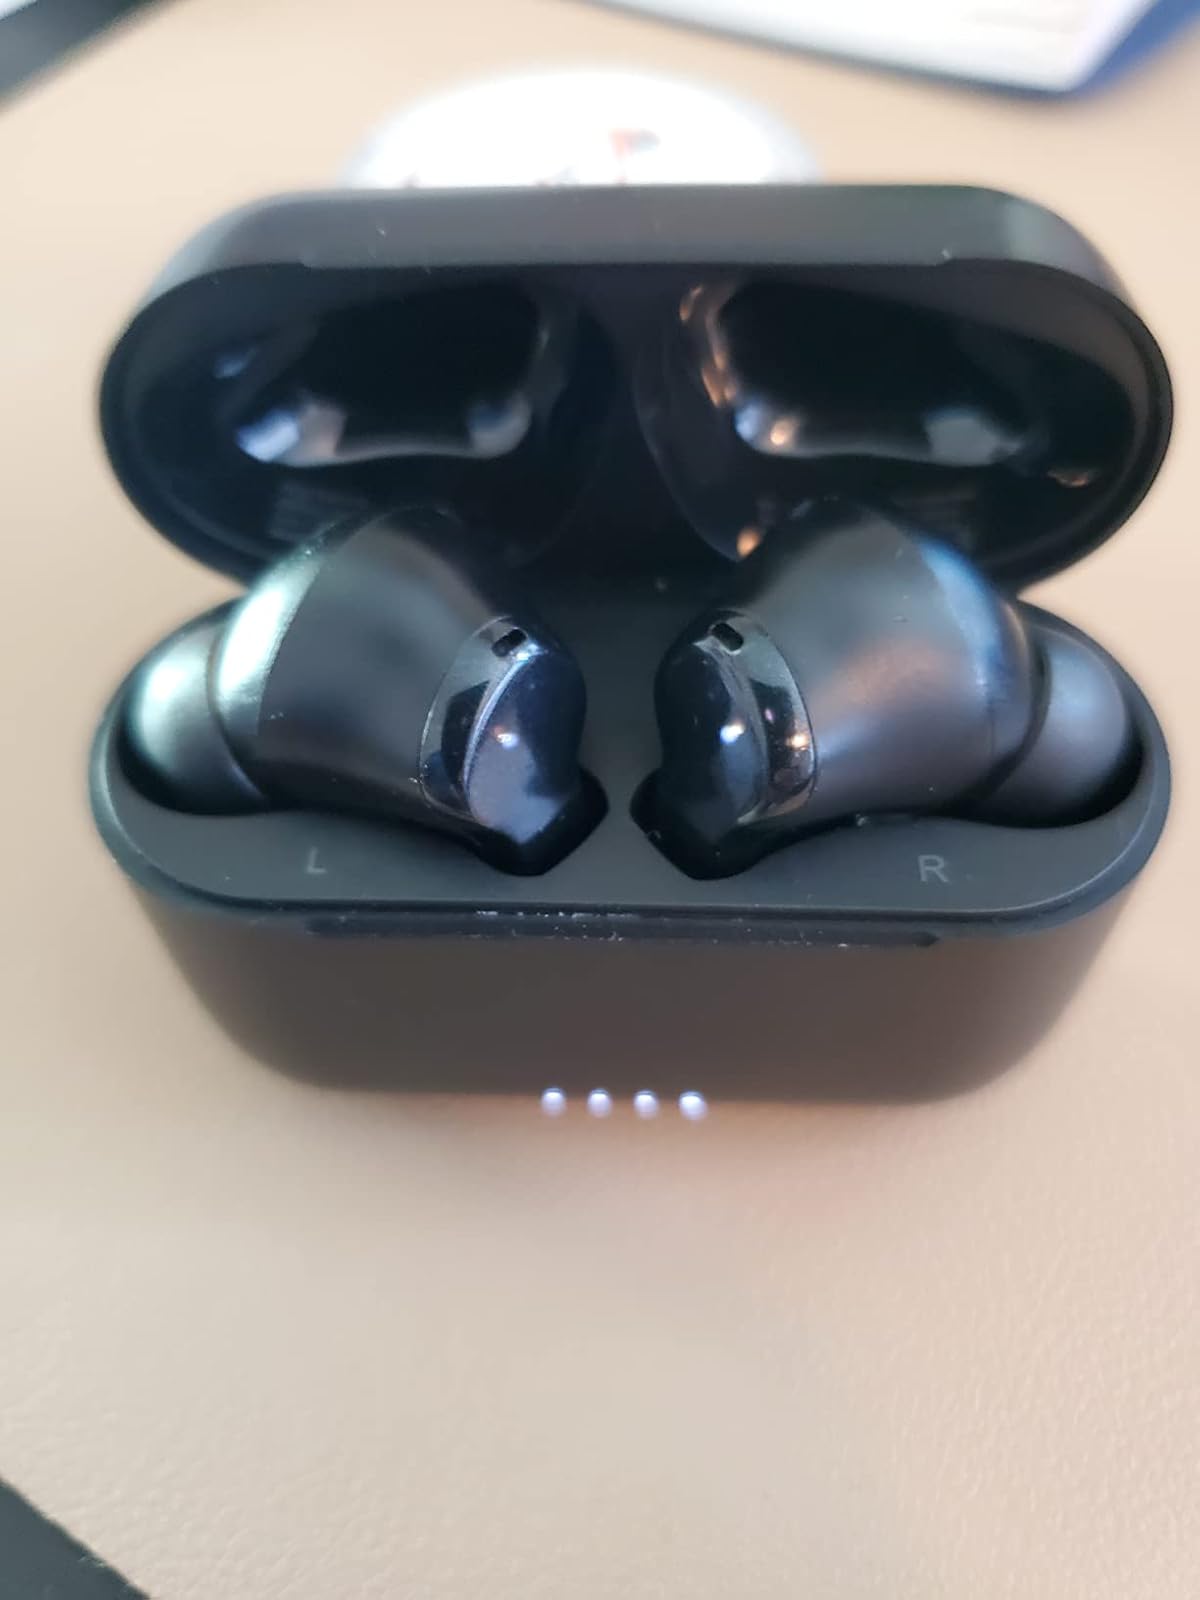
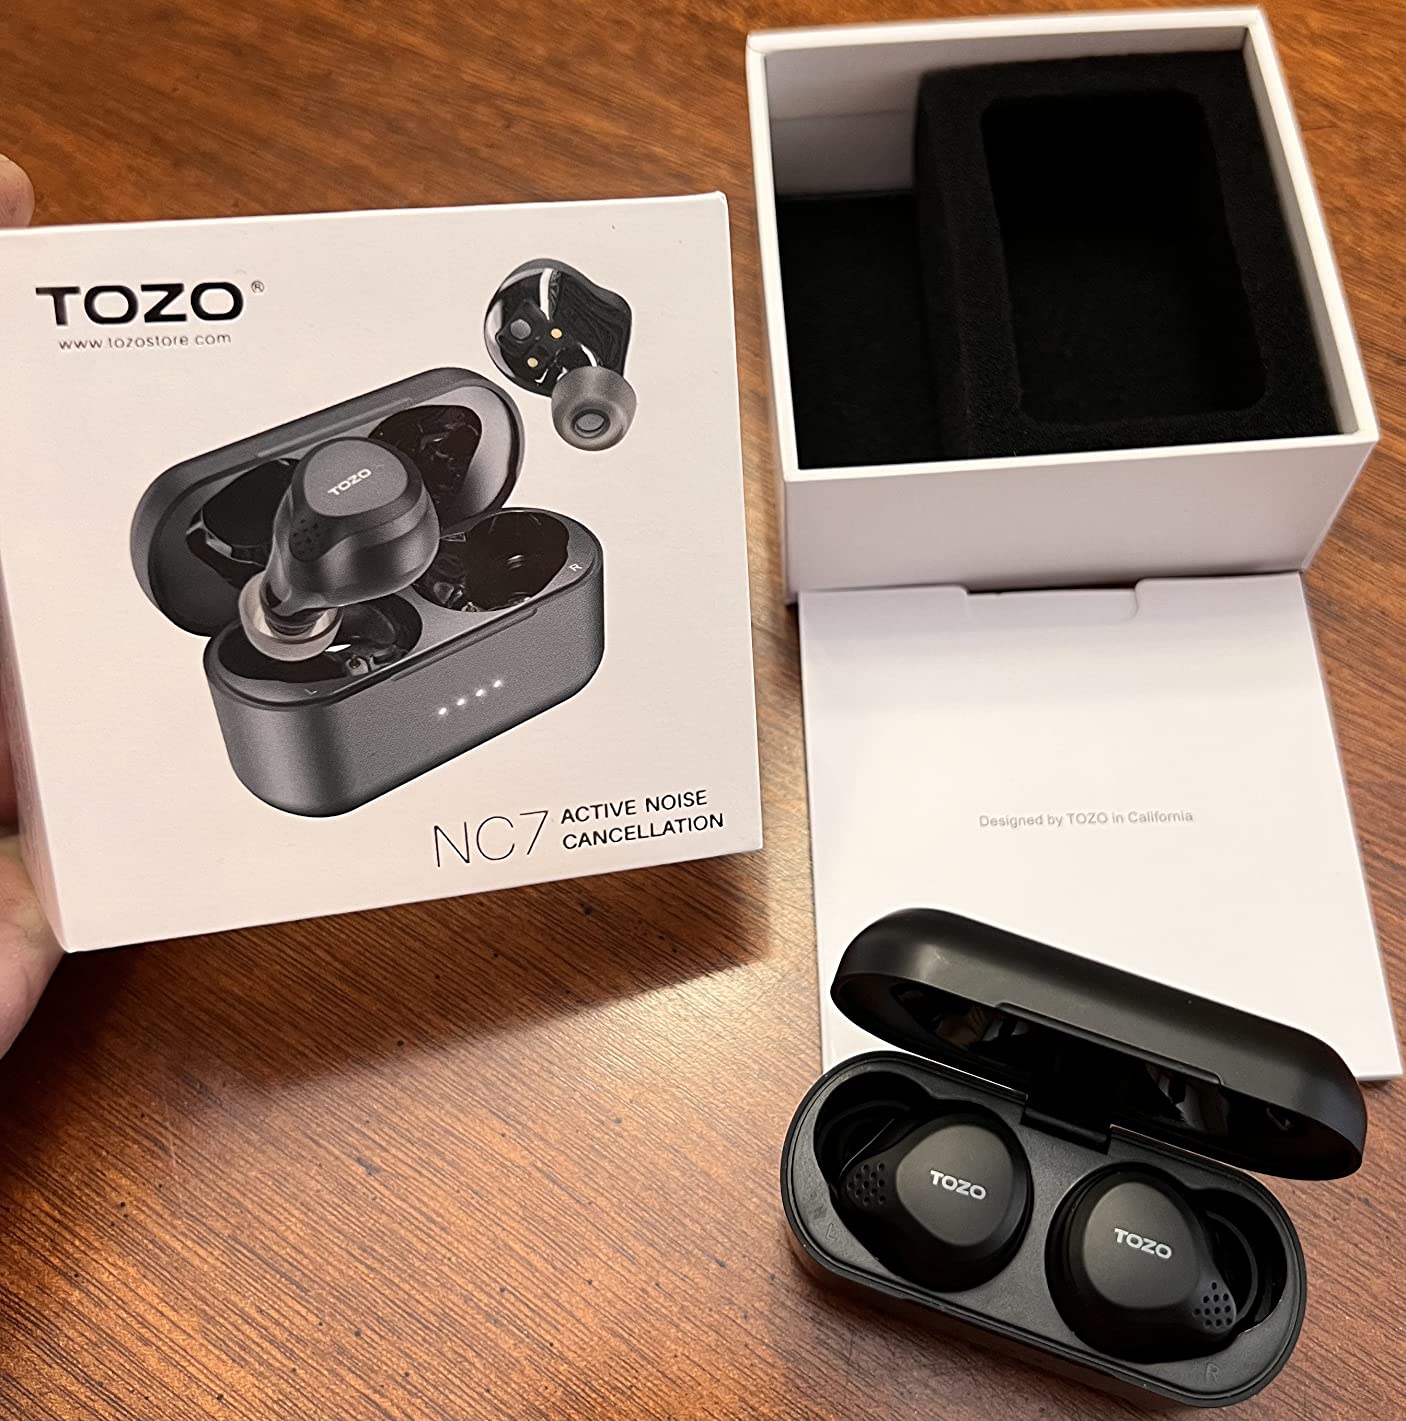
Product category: earbuds
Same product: no